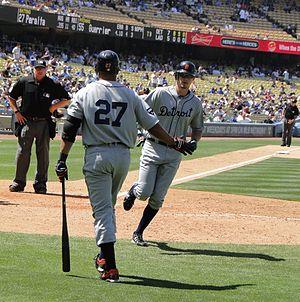
Donald Thomas Kelly est un joueur d'utilité des Marlins de Miami de la Ligue majeure de baseball.